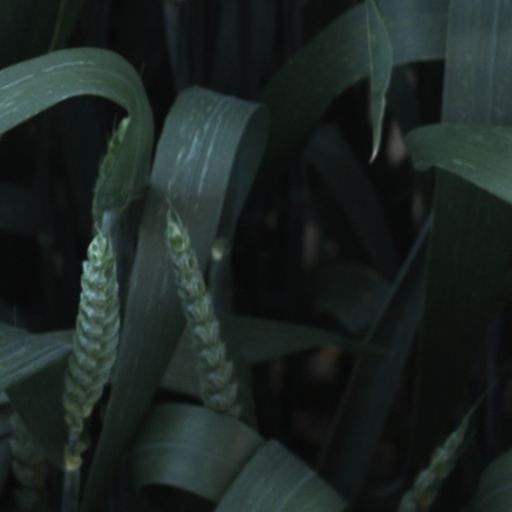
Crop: wheat